Genowefa Kobielska

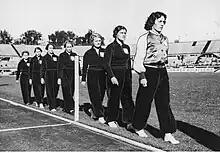
Genowefa Kobielska (3. from right), 1938 European Championships

Genowefa Kobielska (later "Cejzikowa", later "Zimnochova", April 24, 1906 – July 16, 1993) was a Polish track and field athlete who competed in the 1928 Summer Olympics.